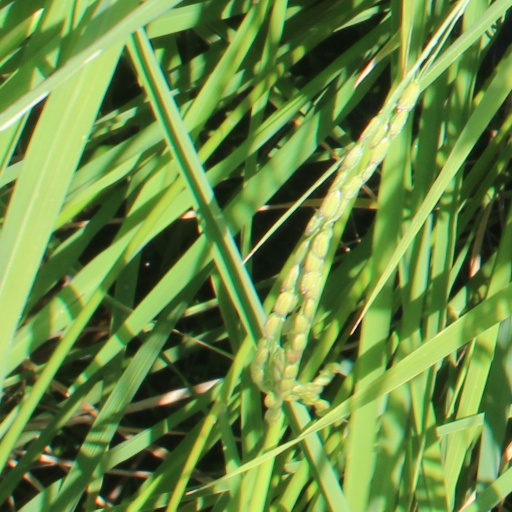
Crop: rice